Farmers' markets in New York City

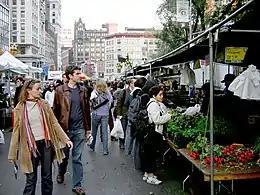
The outdoor Greenmarket Farmers Market in Union Square, Manhattan, held four days each week

There are over 50 farmer's markets in New York City in all boroughs, which operate under GrowNYC under the "Greenmarket" name. GrowNYC's food hub, "Greenmarket", includes Greenmarket Co., Youthmarket, Fresh Food Box, and the Wholesale Greenmarket under its programming. Greenmarket farmers market aims to encourage regional agriculture by allowing small family farms to sell their locally grown fruits, vegetables, flowers, dairy and other products, so that people in New York of all incomes and in all parts, have access to the fresh, nutritious, provincial, affordable and sustainable goods.